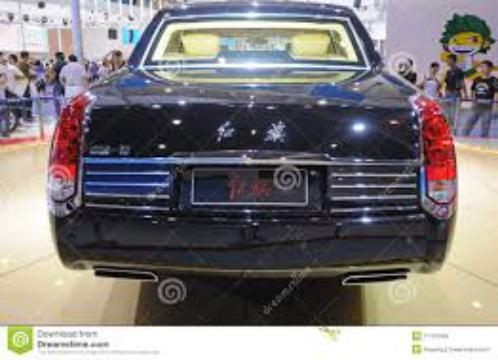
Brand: hongqi
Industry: Transportation